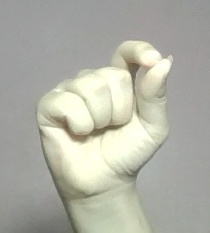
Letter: fa